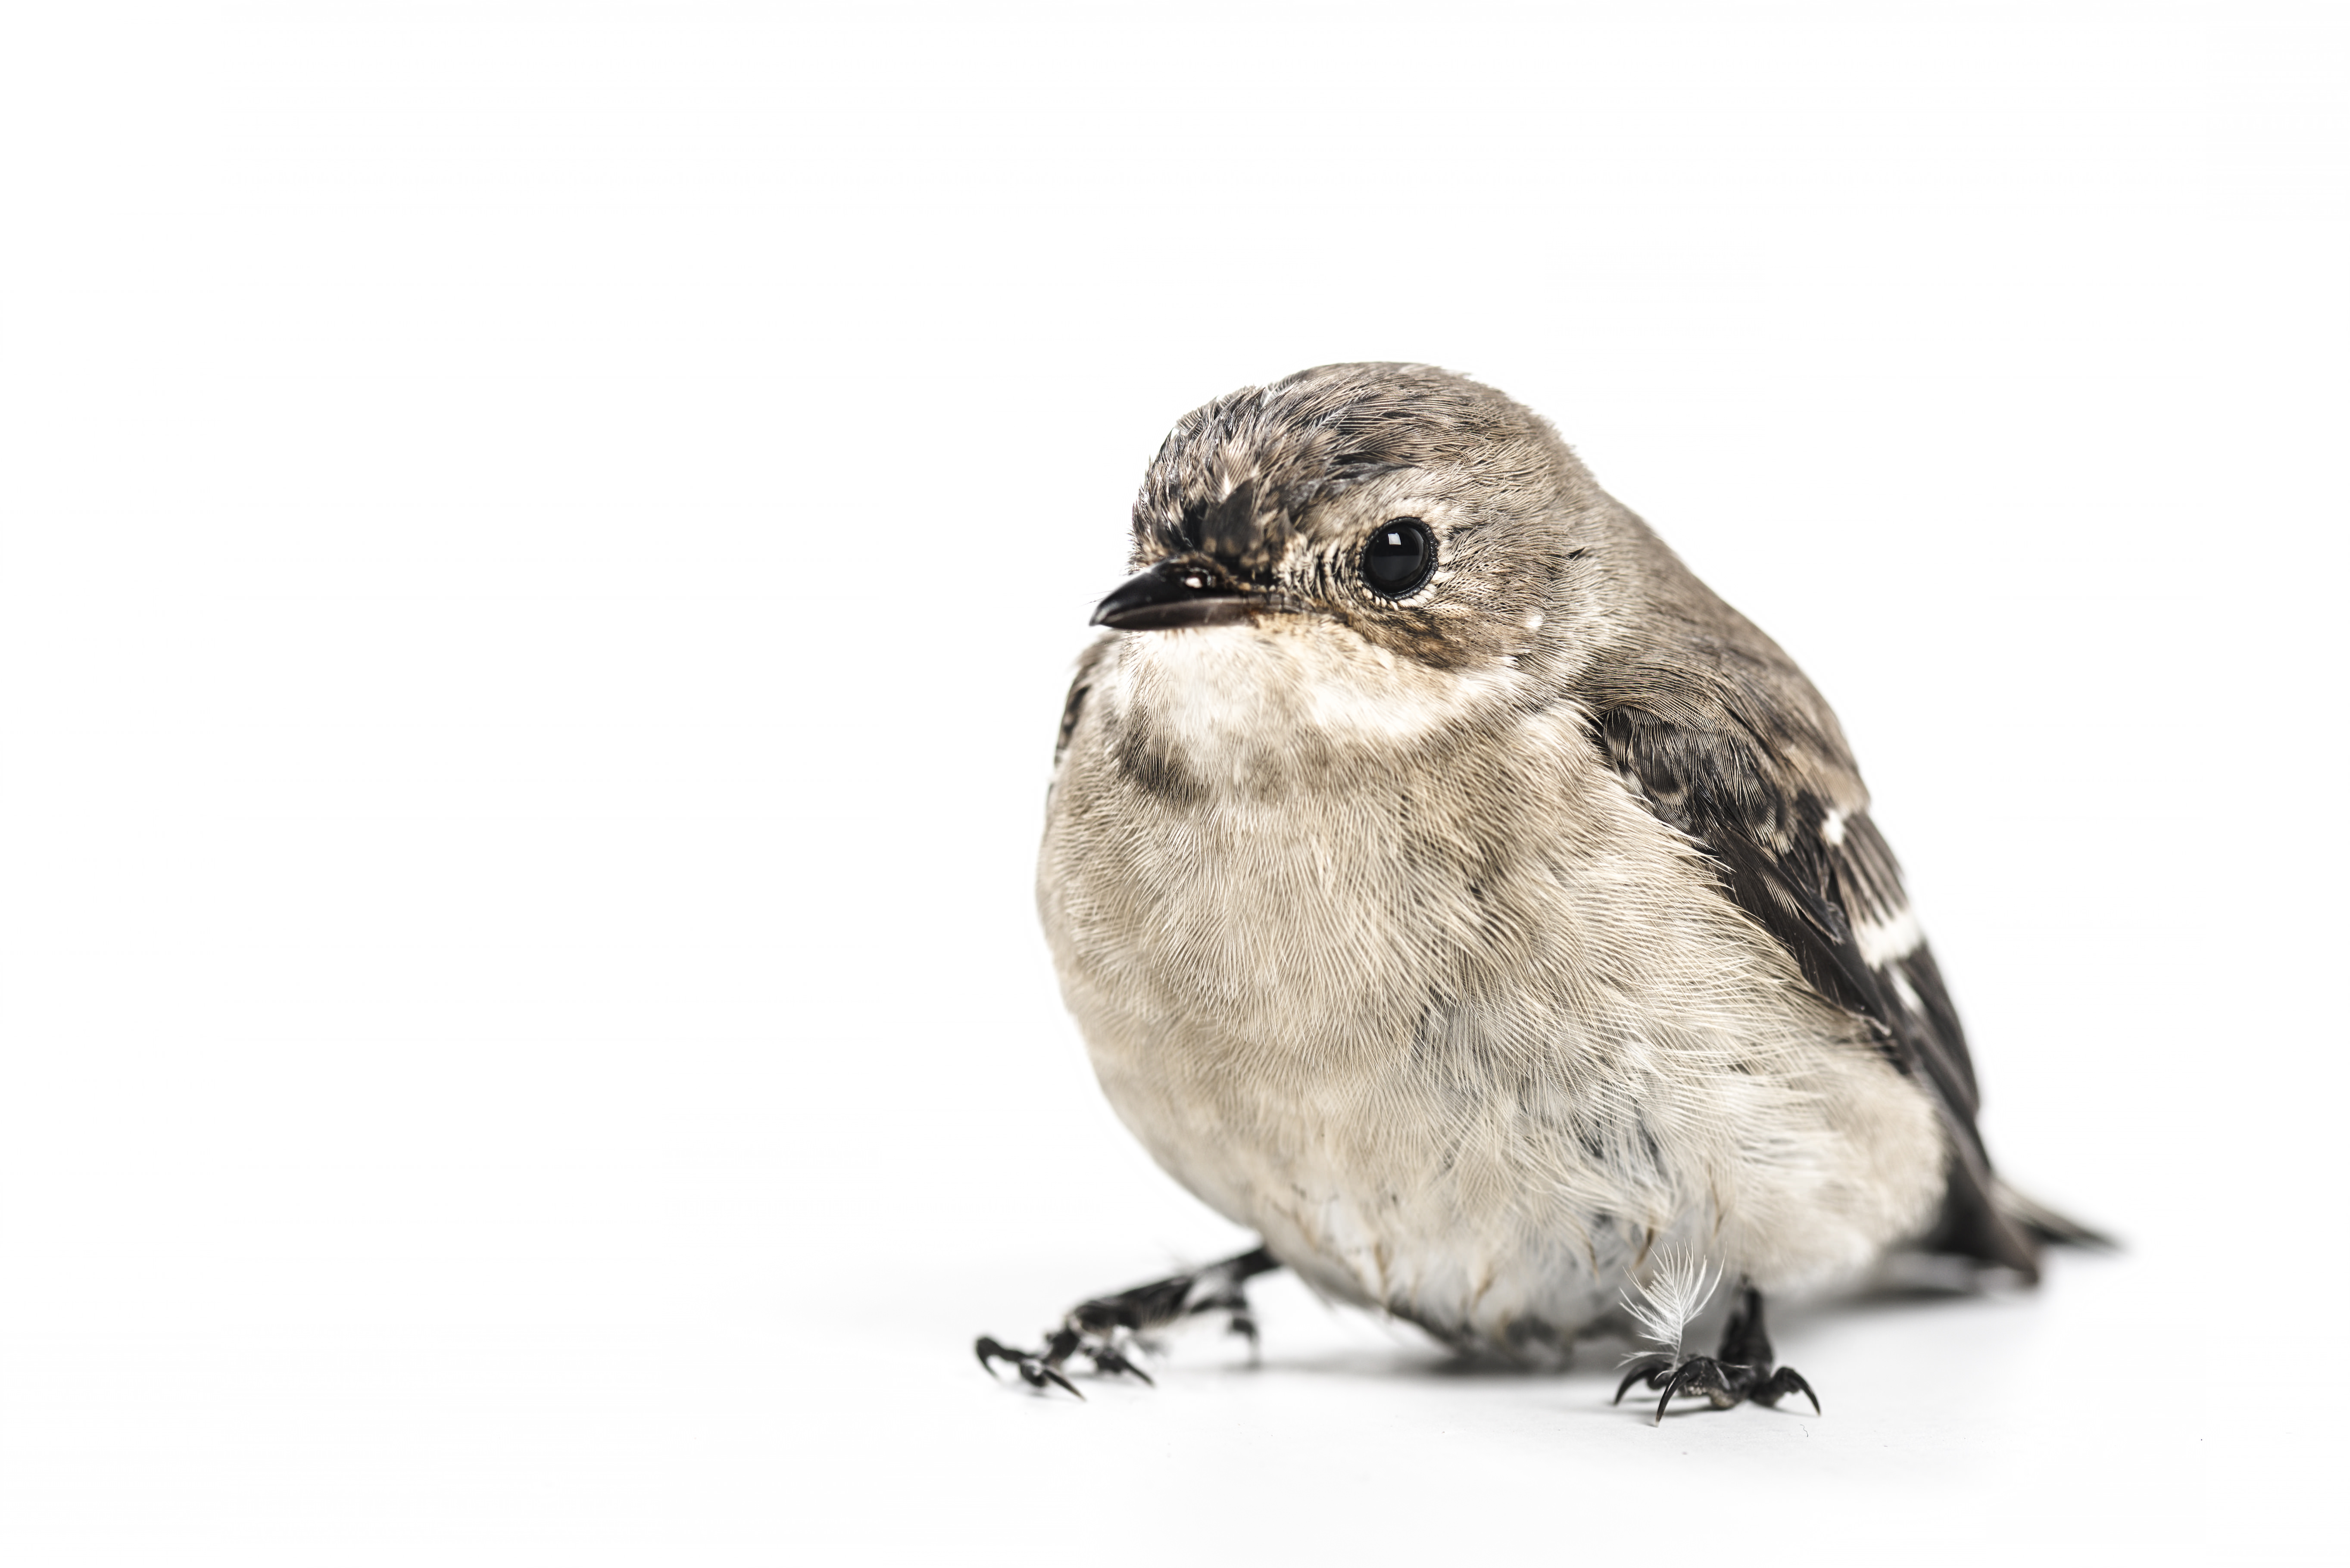
branch, bird, animal, beak, fauna, plumage, close up, vertebrate, sparrow, finch, house sparrow, perching bird, emberizidae